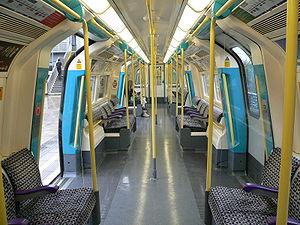
La Jubilee line est une ligne du métro de Londres, reliant Stanmore au nord-ouest à Stratford, à l'est. Longue de 36,2 kilomètres, elle dessert 27 stations, notamment Baker Street, Westminster, Waterloo, London Bridge et Canary Wharf. Inaugurée en 1979, elle est la plus récente ligne du réseau métropolitain londonien ; elle est exploitée avec des rames de type 1996 Stock. Elle est empruntée par 280 millions de passagers par an, ce qui en fait la troisième ligne la plus fréquentée du réseau après la Northern line et Central line. La Jubilee line est représentée en gris argenté sur le plan du métro.
Les 1996 Stock sont des rames de métro circulant dans le métro de Londres sur la Jubilee Line. 63 rames de 7 voitures ont été livrées par Alstom. Elles sont similaires aux 1995 Stock de la Northern Line.